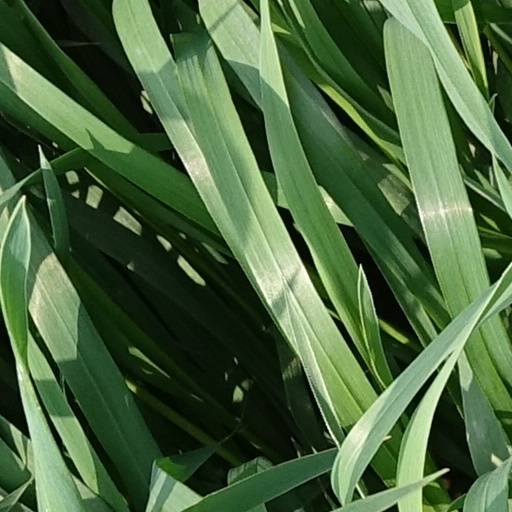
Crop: wheat